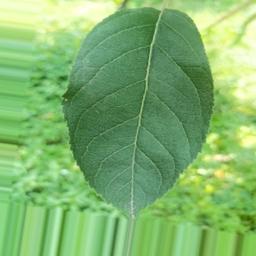
Label: Healthy